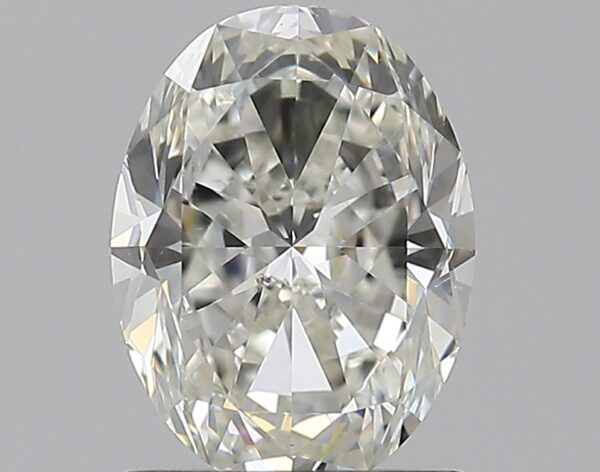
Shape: oval
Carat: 1.2
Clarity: SI1
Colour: I
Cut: VG
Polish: EX
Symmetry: VG
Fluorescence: N
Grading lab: GIA
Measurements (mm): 7.7 x 5.78 x 3.79